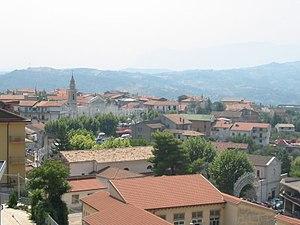
Foglianise est une commune italienne d'environ 3 240 habitants située dans la province de Bénévent dans la région Campanie dans le sud de l'Italie.